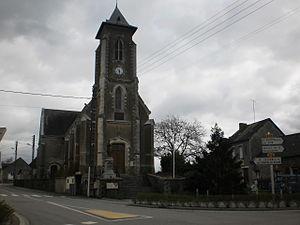
Petit-Auverné (Loire-Atlantique, France) - église
La liste des églises de la Loire-Atlantique recense de la manière la plus complète possible les églises, cathédrales et basiliques situées dans le département français de la Loire-Atlantique.
Petit-Auverné est une commune de l'Ouest de la France, située dans le département de la Loire-Atlantique, en région Pays de la Loire.